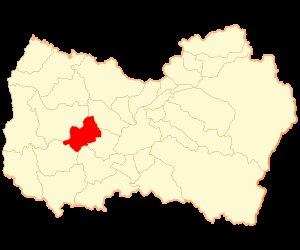
Peralillo est une commune du Chili faisant partie de la province de Colchagua, elle-même rattachée à la région O'Higgins. En 2012, sa population s'élevait à 10 933 habitants. La superficie de la commune est de 283 km². L'arrivée du chemin de fer à Alcones en 1893 entraine le développement de villages et de villes le long de son itinéraire. C'est ainsi que nait Peralillo qui prend le statut de commune 1902. La commune est située dans la vallée du rio Tinguiririca. Elle se trouve à environ 139 kilomètres au sud-ouest de la capitale Santiago et 47 kilomètres à l'est de San Fernando capitale de la Province de Colchagua.